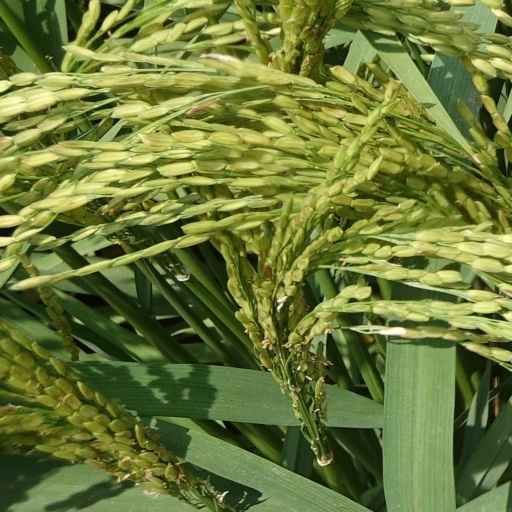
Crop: rice